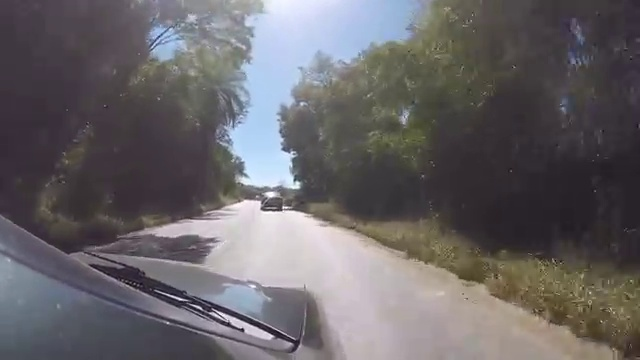
Fire: no
Smoke: no